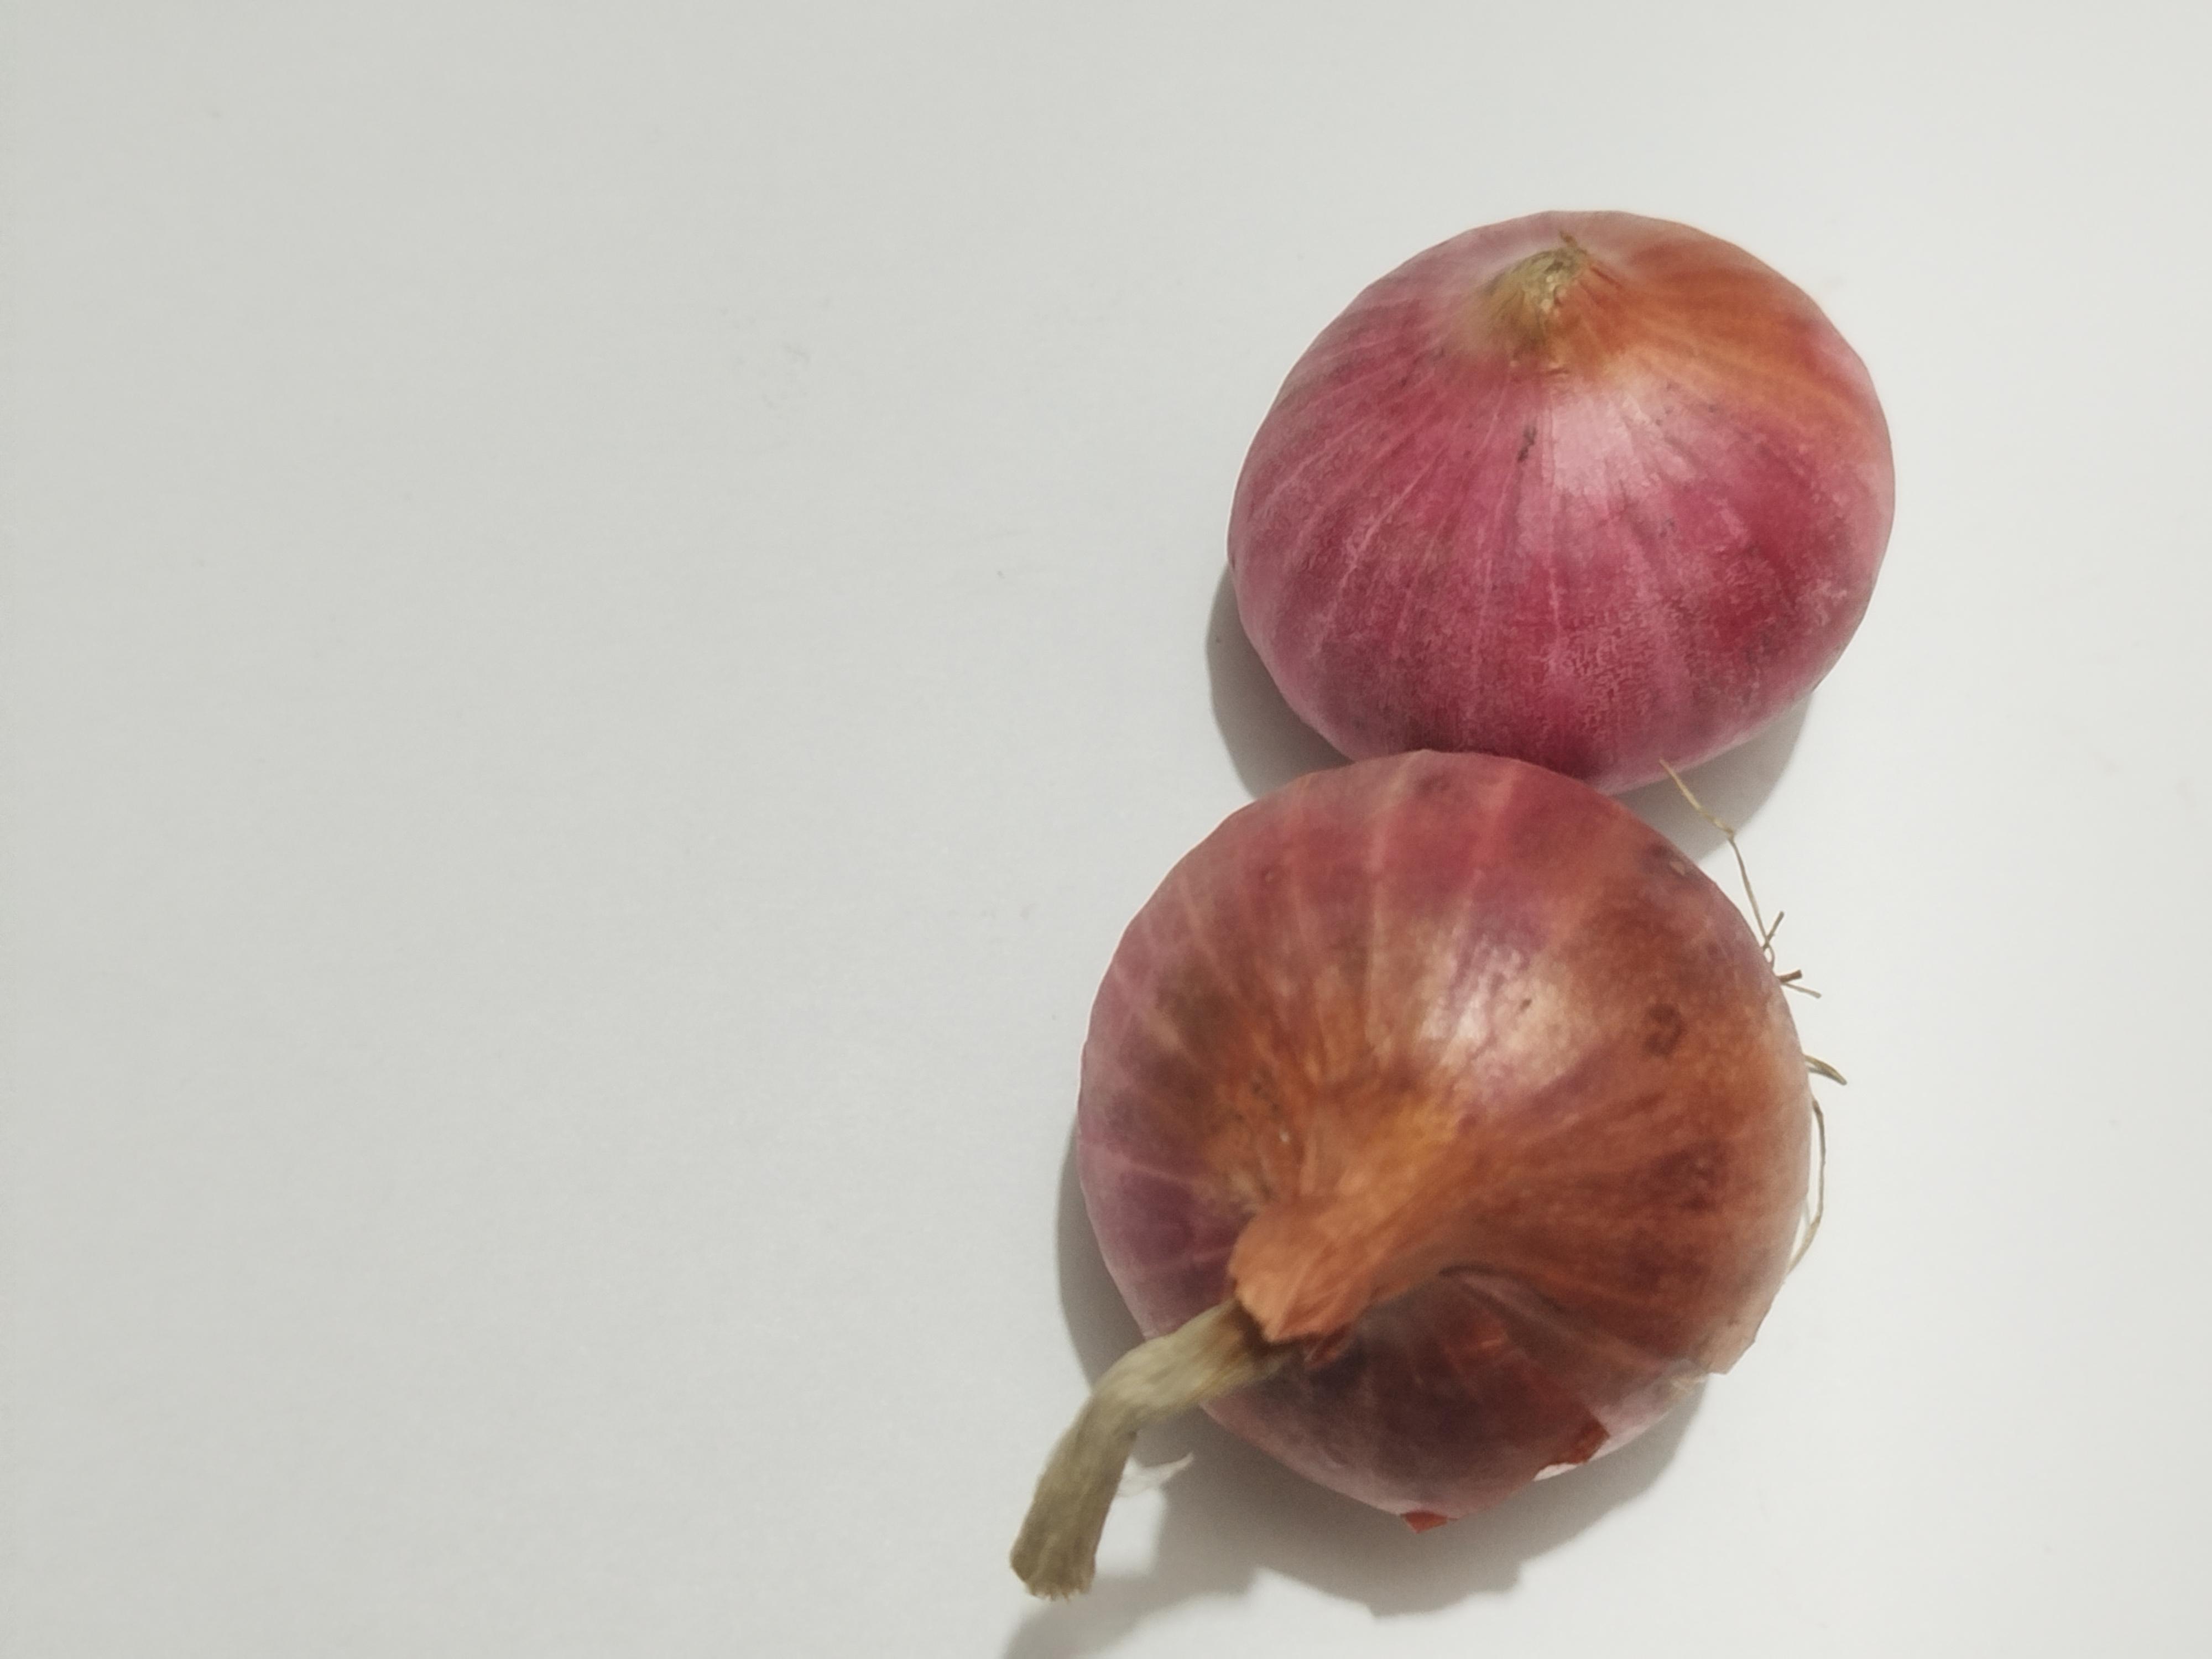
Label: Onion